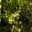
Label: forest